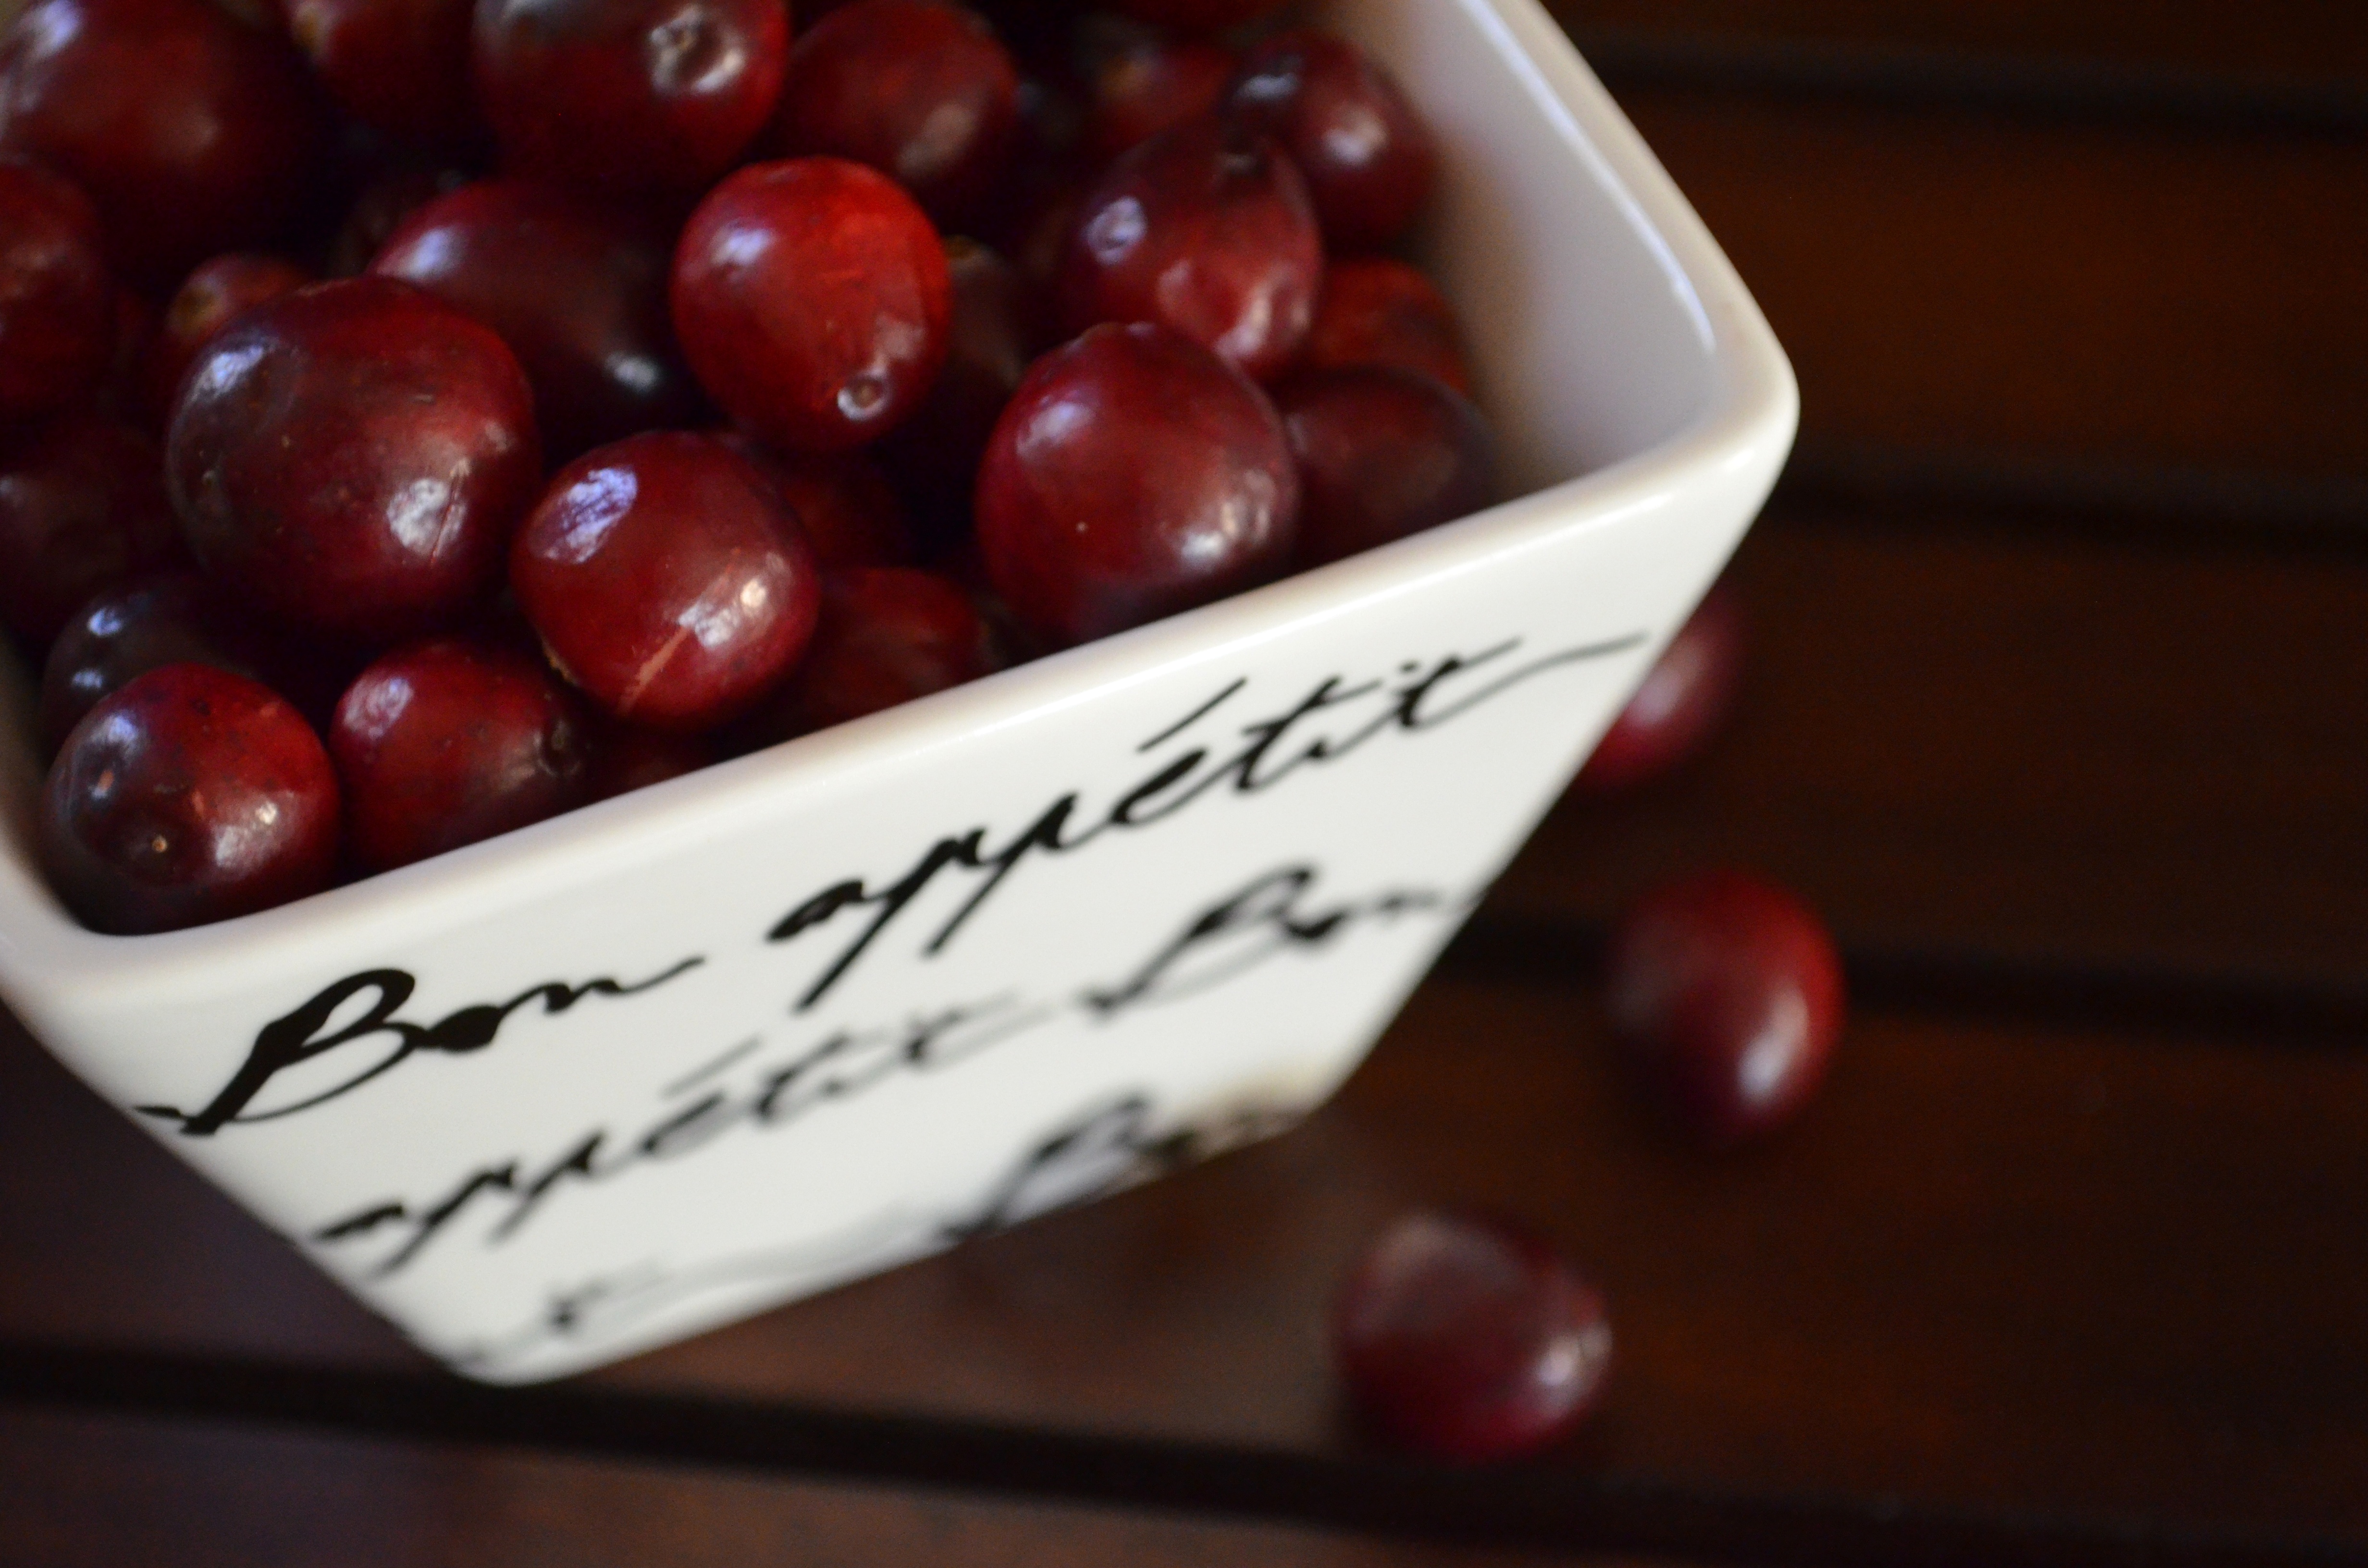
plant, fruit, berry, sweet, meal, food, red, produce, autumn, holiday, fresh, healthy, dessert, cranberry, nutrition, vegetarian, cherry, flowering plant, rose family, cranberries, land plant